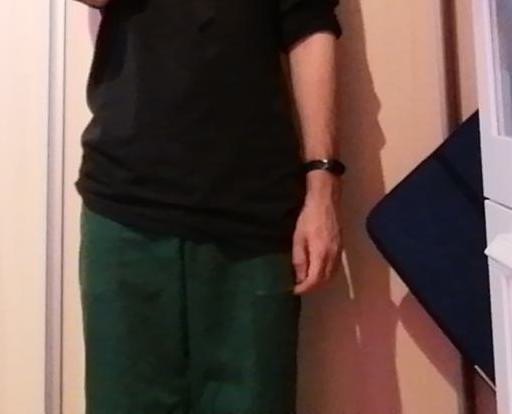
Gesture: no_gesture